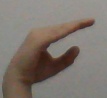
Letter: jeem